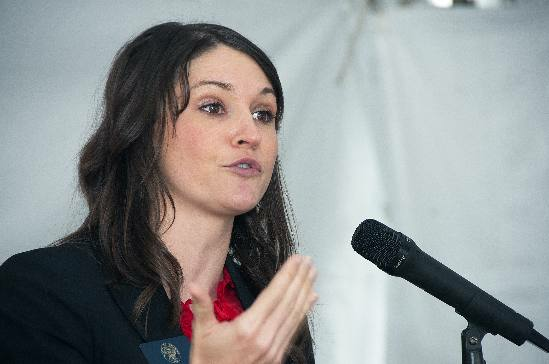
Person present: No